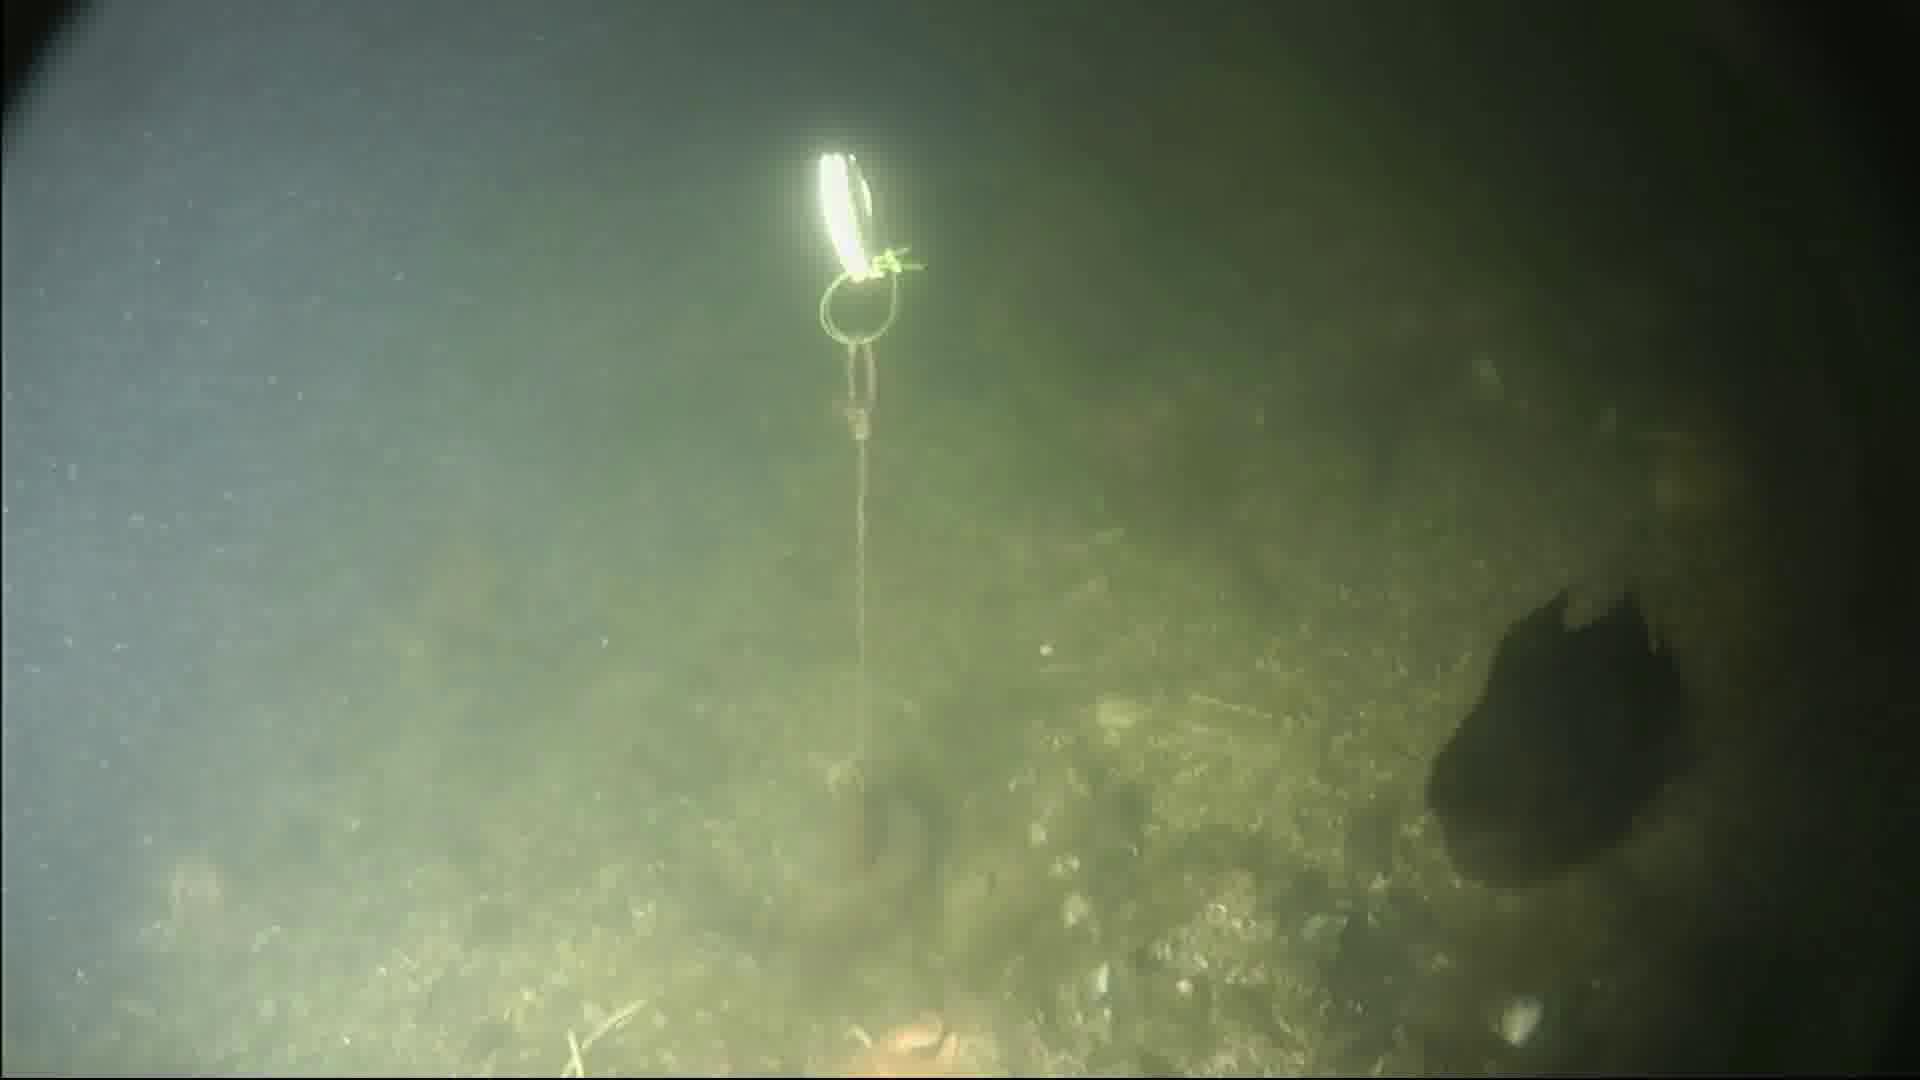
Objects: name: fish
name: crab
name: starfish